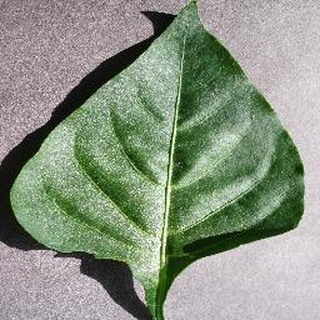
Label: healthy_bell_pepper